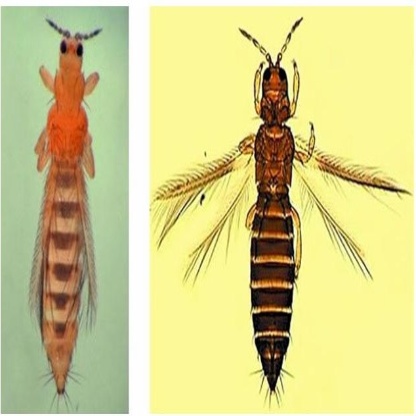
Nhãn: Bọ trĩ ( Thrips )